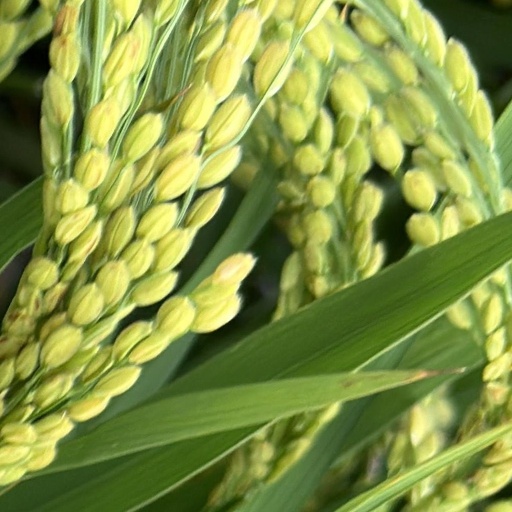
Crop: rice